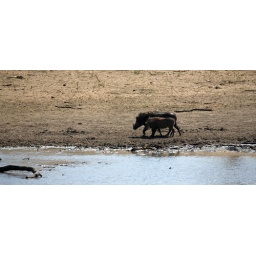
Warthog sow and piglet around the water hole, Arathusa Lodges